Kota Kinabalu

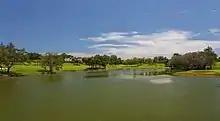
The panorama of Sabah Golf & Country Club.

There are a number of cultural venues in Kota Kinabalu. The Sabah State Museum, situated near the Queen Elizabeth Hospital, is the main museum of Sabah. In the vicinity of the museum are the Science and Technology Centre, Sabah Art Gallery, and the Ethno Botanic Gardens. Wisma Budaya Art Gallery in the city centre hosts some national as well as regional art exhibitions. The Hongkod Koisaan building in Penampang is home to the Kadazan-Dusun Cultural Association (KDCA). It hosts the annual Kaamatan or Harvest Festival and the Unduk Ngadau beauty contest, which is held concurrently, in May. Monsopiad Cultural Village (Kampung Monsopiad) features cultural shows related to the Kadazan-Dusun culture. It is named after the legendary Kadazan-Dusun headhunting warrior, Monsopiad.